Jerome H. Joyce

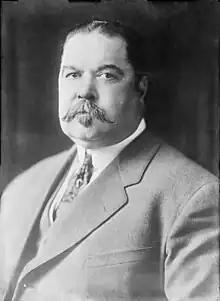

Jerome H. Joyce, Sr. (1865 – March 15, 1924) was president of the Aero Club of Baltimore and owner of the Hotel Joyce.